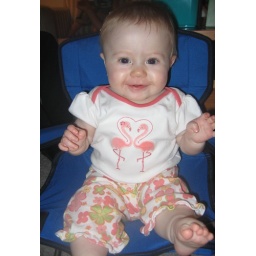
Cara sitting in a chair at Grandma & Grandpa's house